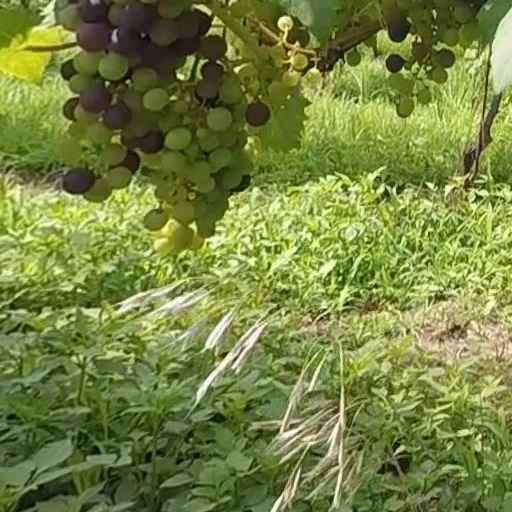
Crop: grape